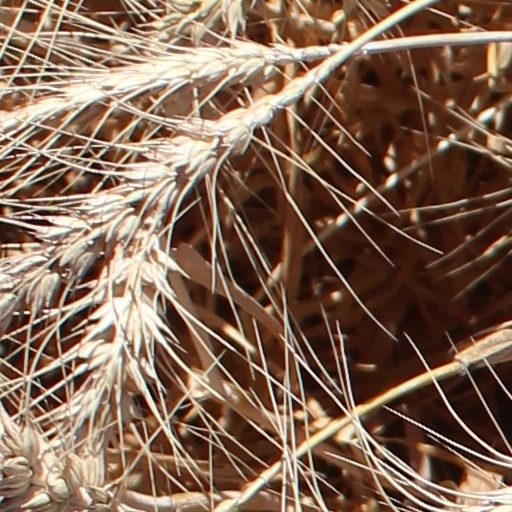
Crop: wheat